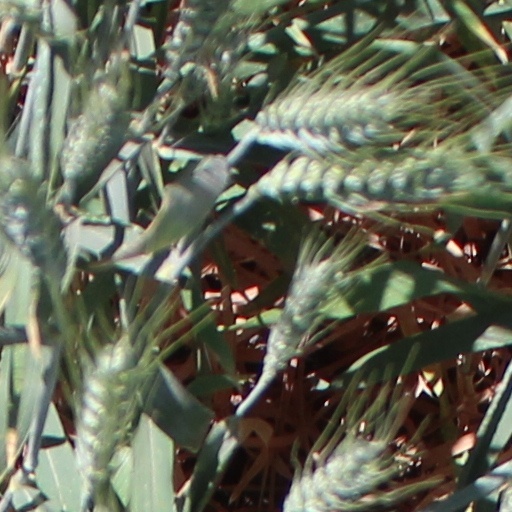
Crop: wheat